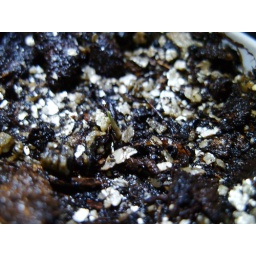
the first green leaf-shoot from the seed that germinated in the paper towel